The Empty Cradle (film)

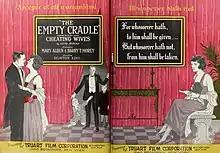
Trade advertisement

The Empty Cradle is a 1923 American silent drama film directed by Burton L. King and starring Mary Alden, Harry T. Morey, and Mickey Bennett.